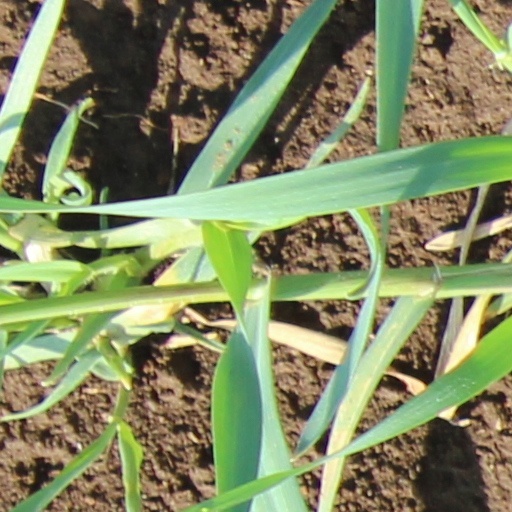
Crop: wheat